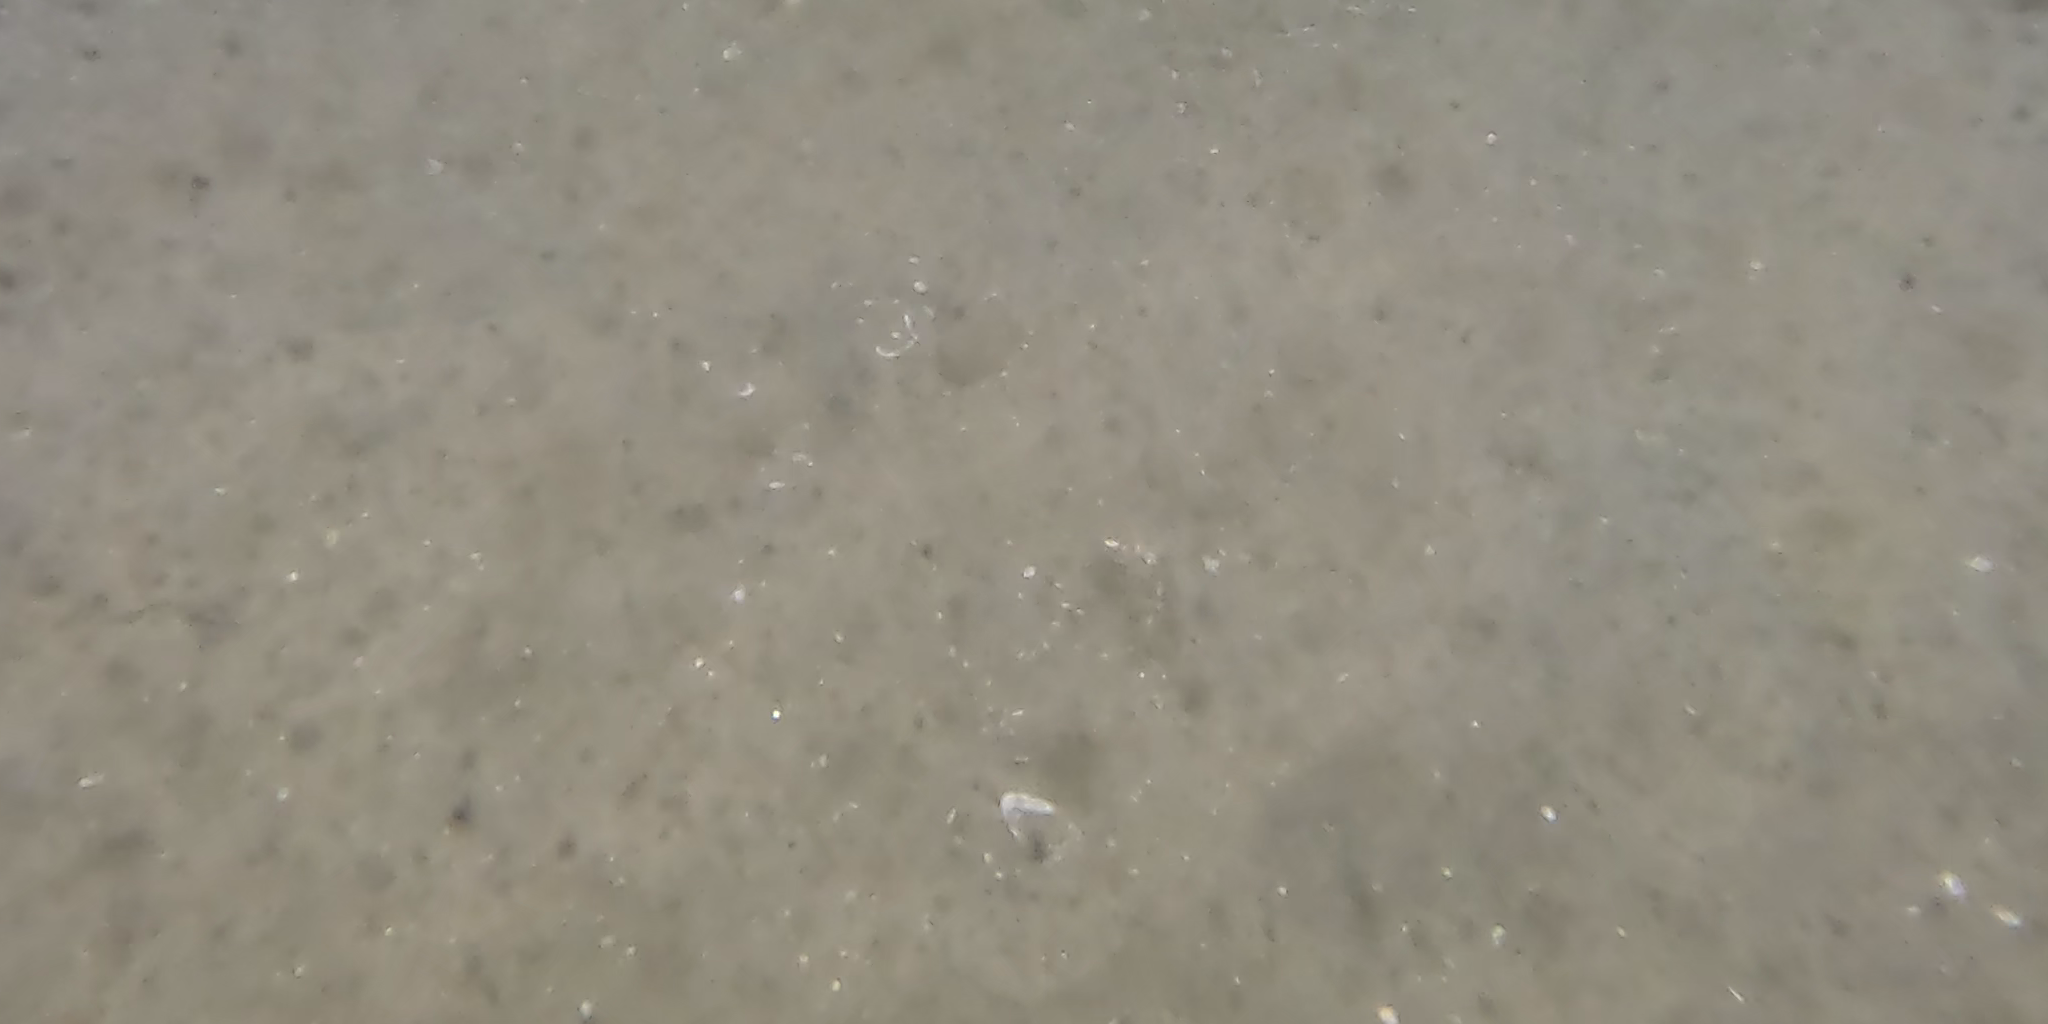
Seabed habitat: sand